Coeur d'Alene Press

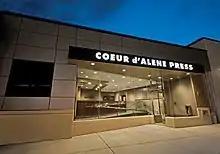
CDA Press Building

The Coeur d'Alene Press (or CDA Press) is a daily newspaper based in Coeur d'Alene, Idaho, United States. It is owned by the Hagadone Media Group and is the flagship property of the Idaho Hagadone News Network. The Press provides local coverage for Kootenai County, Idaho. "The Coeur d'Alene Press" is available six days per week in print (except Monday) and seven days per week online.